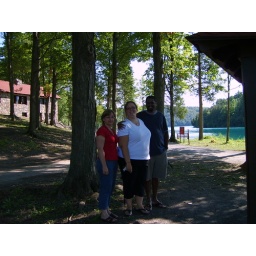
The stone park office was built in 1930, nice building.